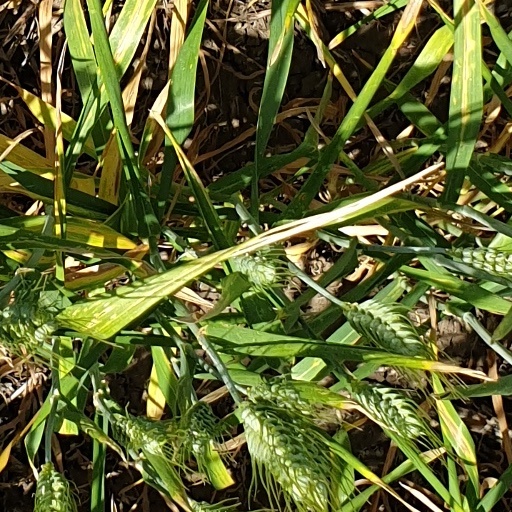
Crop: wheat